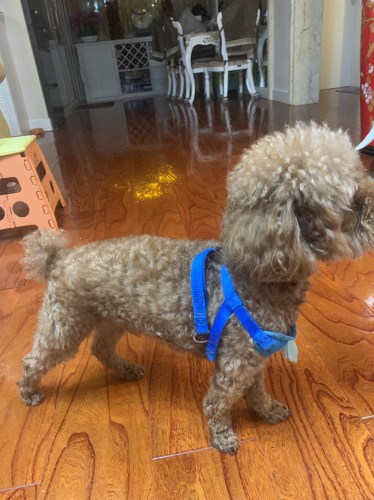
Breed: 7449-n000128-teddy